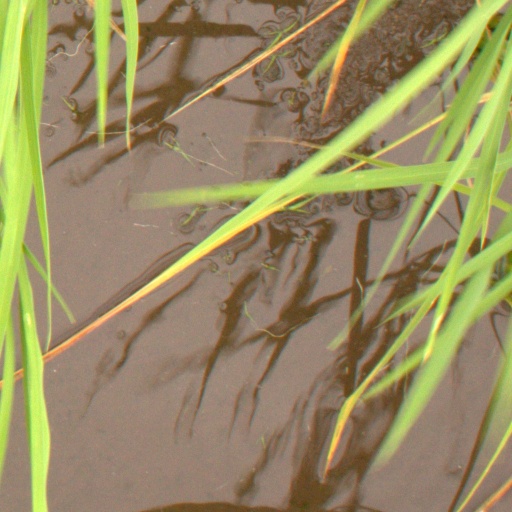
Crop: rice